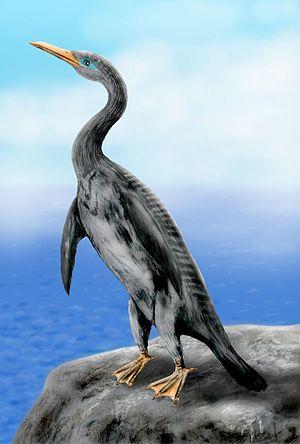
Les Plotopteridae forment une famille éteinte d'oiseaux marins inaptes au vol appartenant à l'ordre des Suliformes.